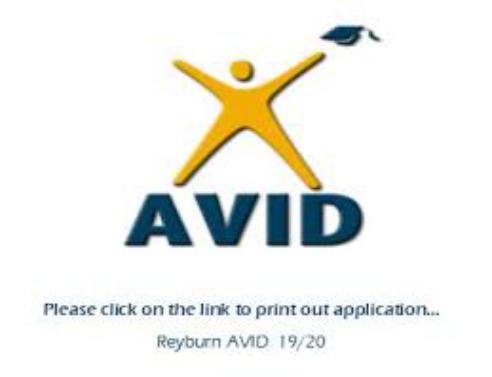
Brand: Avid
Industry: Necessities